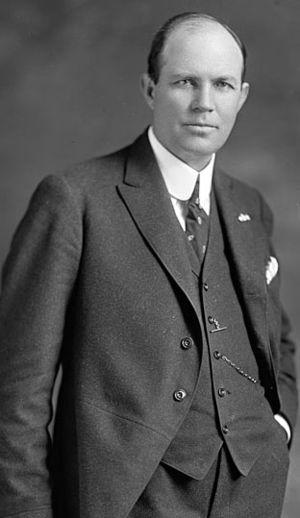
Les représentants de l'Utah sont les membres de la Chambre des représentants des États-Unis élus pour l'État de l'Utah.